SmartMedia

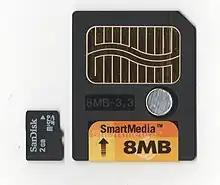
Comparison of a 2 GB microSD card and an 8 MB 3.3 V SmartMedia card

Typically, SmartMedia cards were used as storage for portable devices, in a form that could easily be removed for access by a PC. For example, pictures taken with a digital camera would be stored as image files on a SmartMedia card. A user could copy the images to a computer with a SmartMedia reader. A reader was typically a small box connected by USB or some other serial connection. Computers, both laptops and desktops, occasionally had SmartMedia slots built in until the mid-2000's, for instance the 2005 Toshiba Tecra A4. While availability of dedicated SmartMedia readers has dropped off, readers that read multiple card types (such as 4-in-1, 10-in-1) continued production, but even these have decreased in quantity over time, with many dropping SmartMedia in favour of microSD and/or Memory Stick Micro. As of August 2024 only legacy card readers remain in production.